Rotorua

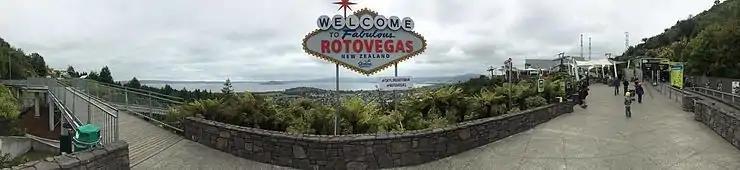
A panoramic view of Rotorua taken at the top of Mt Ngongotahā, December 2015

Rotorua is served by state highways 5, 30, and 30A, and the Thermal Explorer Highway touring route, with state highways 33 and 36 terminating on the outskirts of the city.